Diamondback terrapin

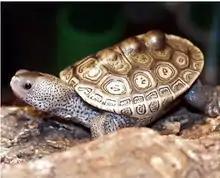
A juvenile diamondback terrapin

Diamondback terrapins live in the very narrow strip of coastal habitats on the Atlantic and Gulf Coasts of the United States, from as far north as Cape Cod, Massachusetts, to the southern tip of Florida and around the Gulf Coast to Texas. In most of their range, terrapins live in "Spartina" marshes that are flooded at high tide, but in Florida they also live in mangrove swamps. This turtle can survive in freshwater as well as full-strength ocean water, but adults prefer intermediate salinities. Despite its preference for salt water, it is not a true sea turtle and is not fully marine. They have no competition from other turtles, although common snapping turtles do occasionally make use of salty marshes. It is unclear why terrapins do not inhabit the upper reaches of rivers within their range, as in captivity they tolerate fresh water. It is possible they are limited by the distribution of their prey. Terrapins live quite close to shore, unlike sea turtles, which wander far out to sea; however, a population of terrapins on Bermuda has been determined to be self-established rather than introduced by humans. Terrapins tend to live in the same areas for most or all of their lives, and do not make long-distance migrations.